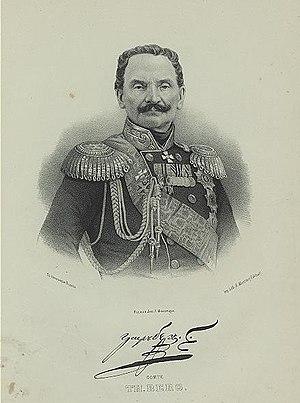
Le gouverneur général de Finlande était le commandant militaire et l’administrateur de plus haut niveau de Finlande de façon sporadique durant la domination suédoise aux XVIIᵉ et XVIIIᵉ siècles et de façon continue pendant la période d’autonomie du grand-duché de Finlande de 1808 à 1917.
Le comte Friedrich Wilhelm Rembert von Berg, né le 27 mai 1790 au château de Sagnitz dans le gouvernement de Livonie, appartenant à l'Empire russe, aujourd'hui à Sangaste en Estonie, et mort le 6 janvier 1874 à Saint-Pétersbourg, est un aristocrate germano-balte, sujet de l'Empire russe, qui fut gouverneur-général du grand-duché de Finlande de 1855 à 1861.